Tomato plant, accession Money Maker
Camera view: horizontal (90 deg, fisheye); turntable rotation: 90 degrees
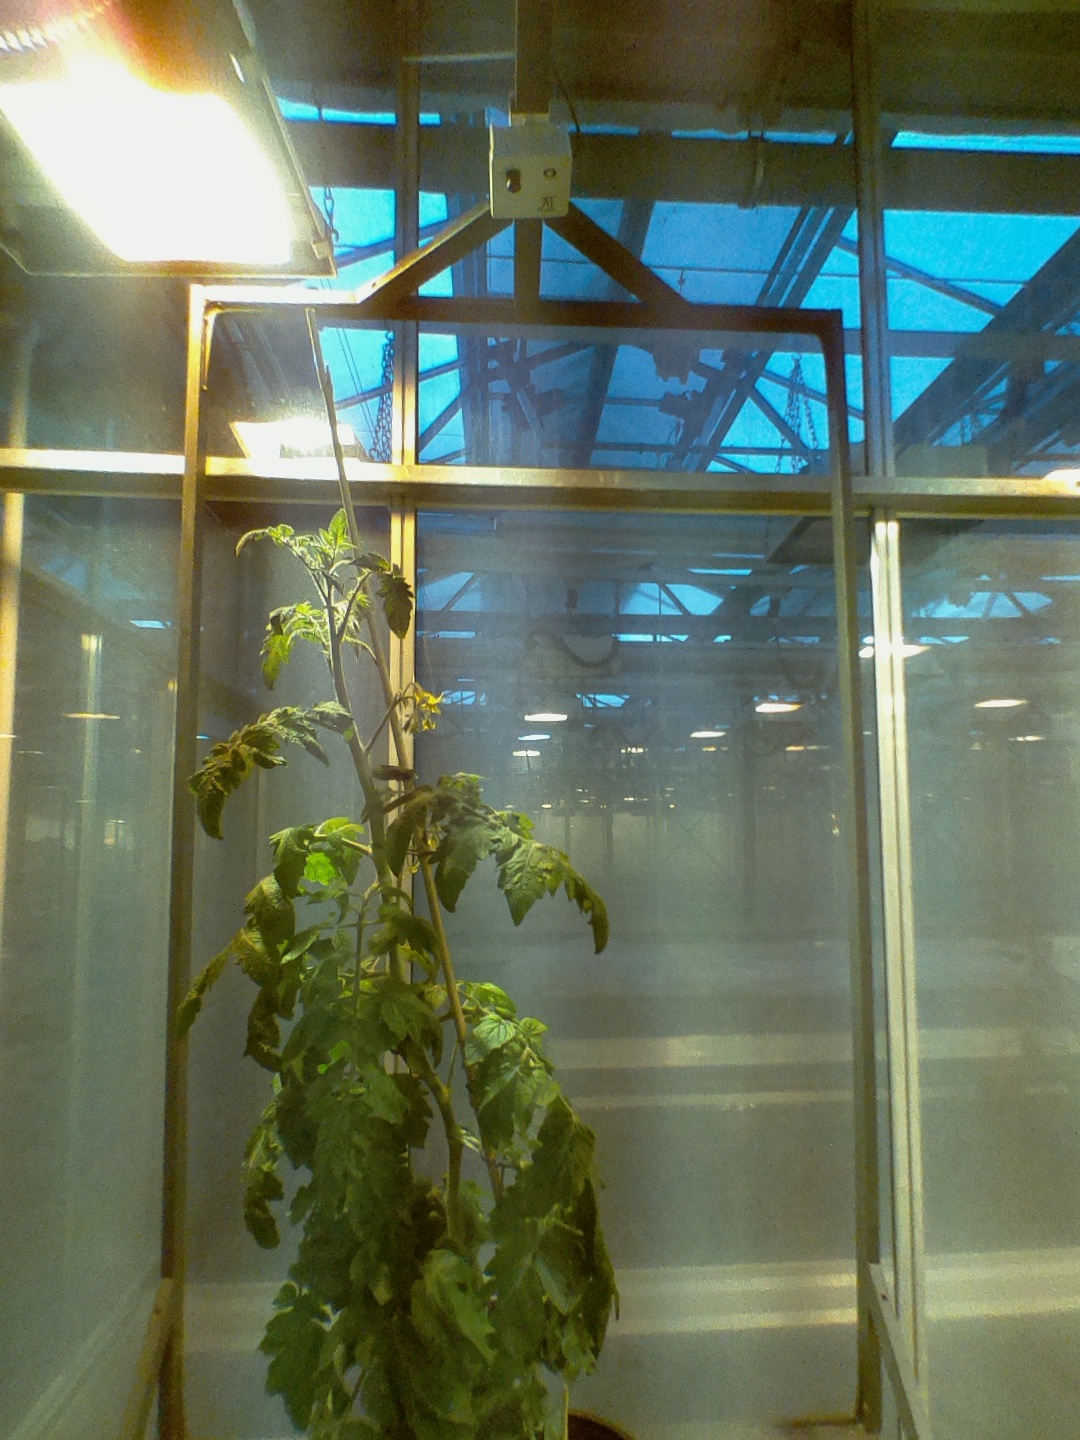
BBCH growth stage 69: End of flowering, 90%-100% of flowers open, more petals falling